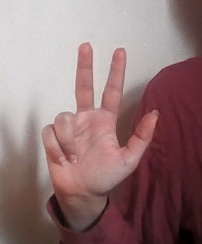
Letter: al